Cream Hill Shelter

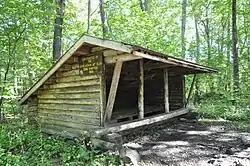
The 1988 shelter, as seen in 2019

The Cream Hill Shelter is a rustic log shelter in Housatonic State Forest in Cornwall, Connecticut. Built in 1988, it replaced what was at the time one of three surviving log shelters constructed by the Civilian Conservation Corps in Connecticut. The historic shelter it replaced, built in 1935, was listed on the National Register of Historic Places in 1986.